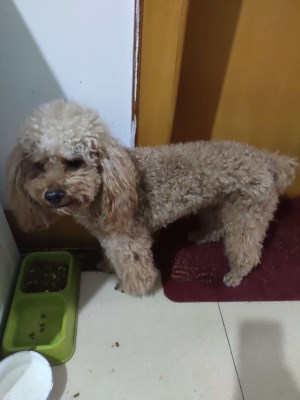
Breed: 2925-n000114-toy_poodle